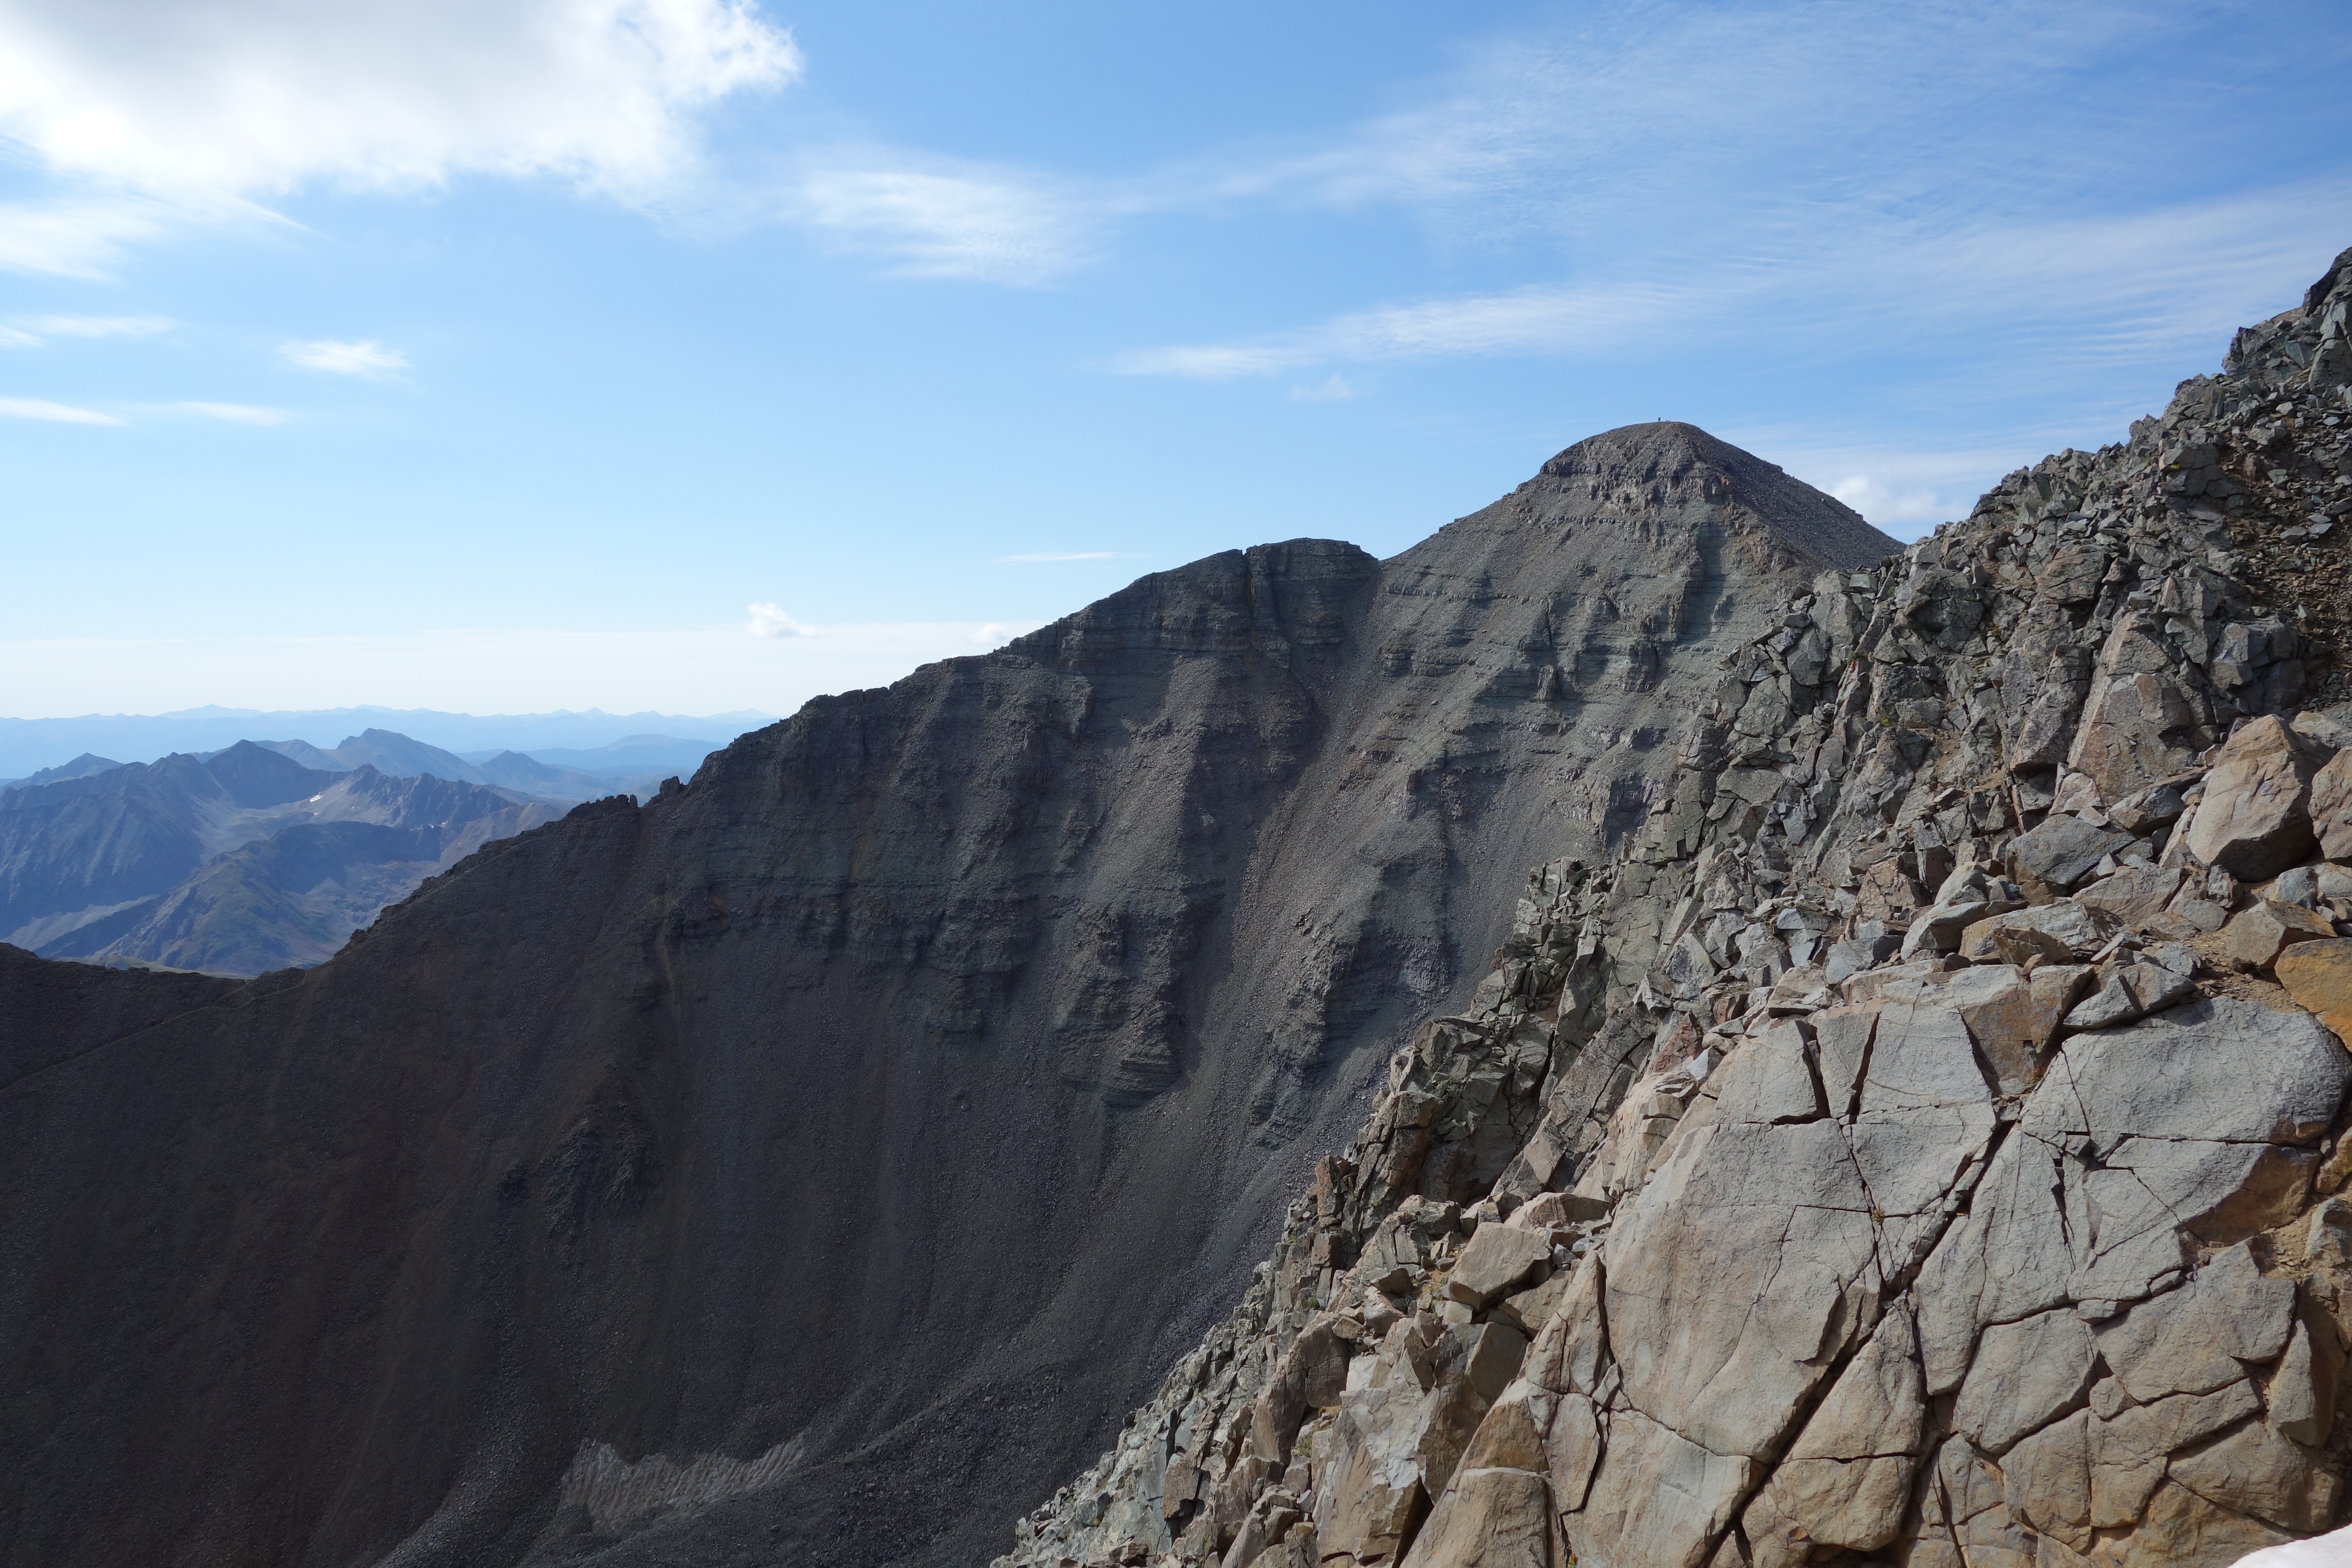
landscape, nature, rock, wilderness, walking, mountain, adventure, valley, mountain range, cliff, terrain, ridge, summit, outdoors, geology, colorado, alps, badlands, plateau, fell, landform, mountain pass, fourteener, geographical feature, mountainous landforms